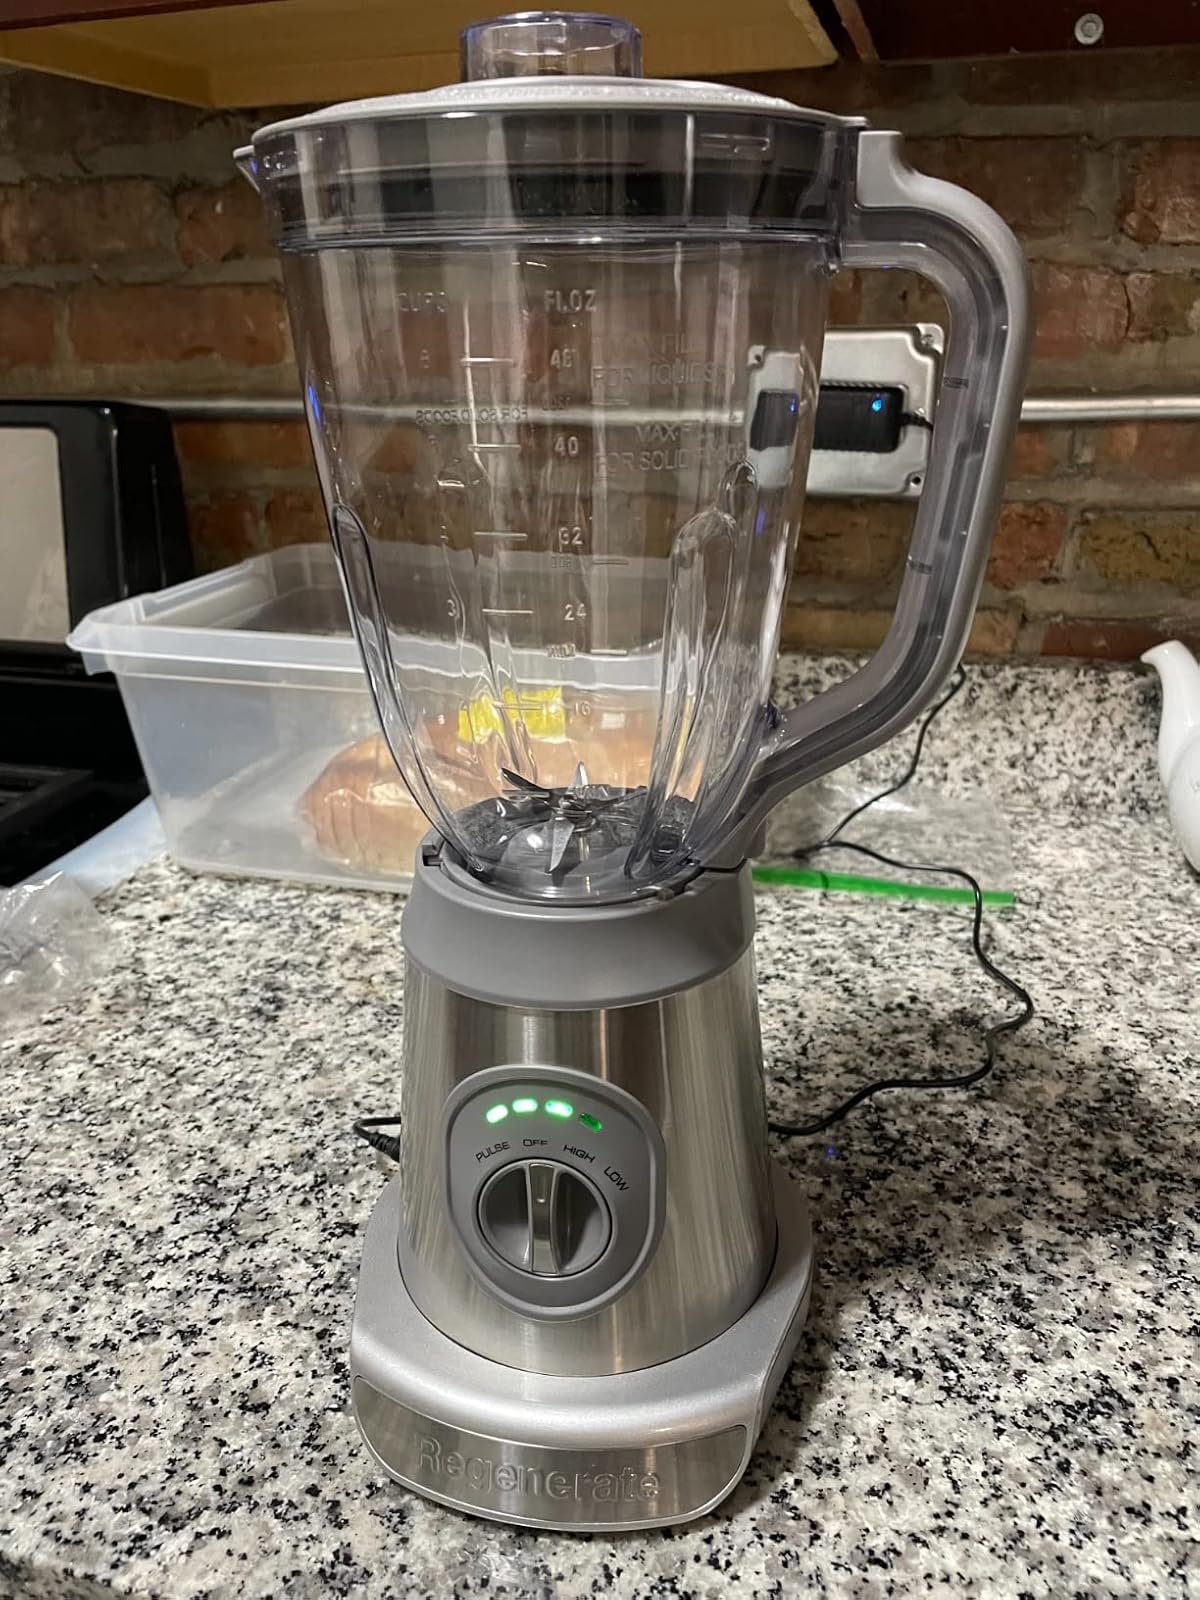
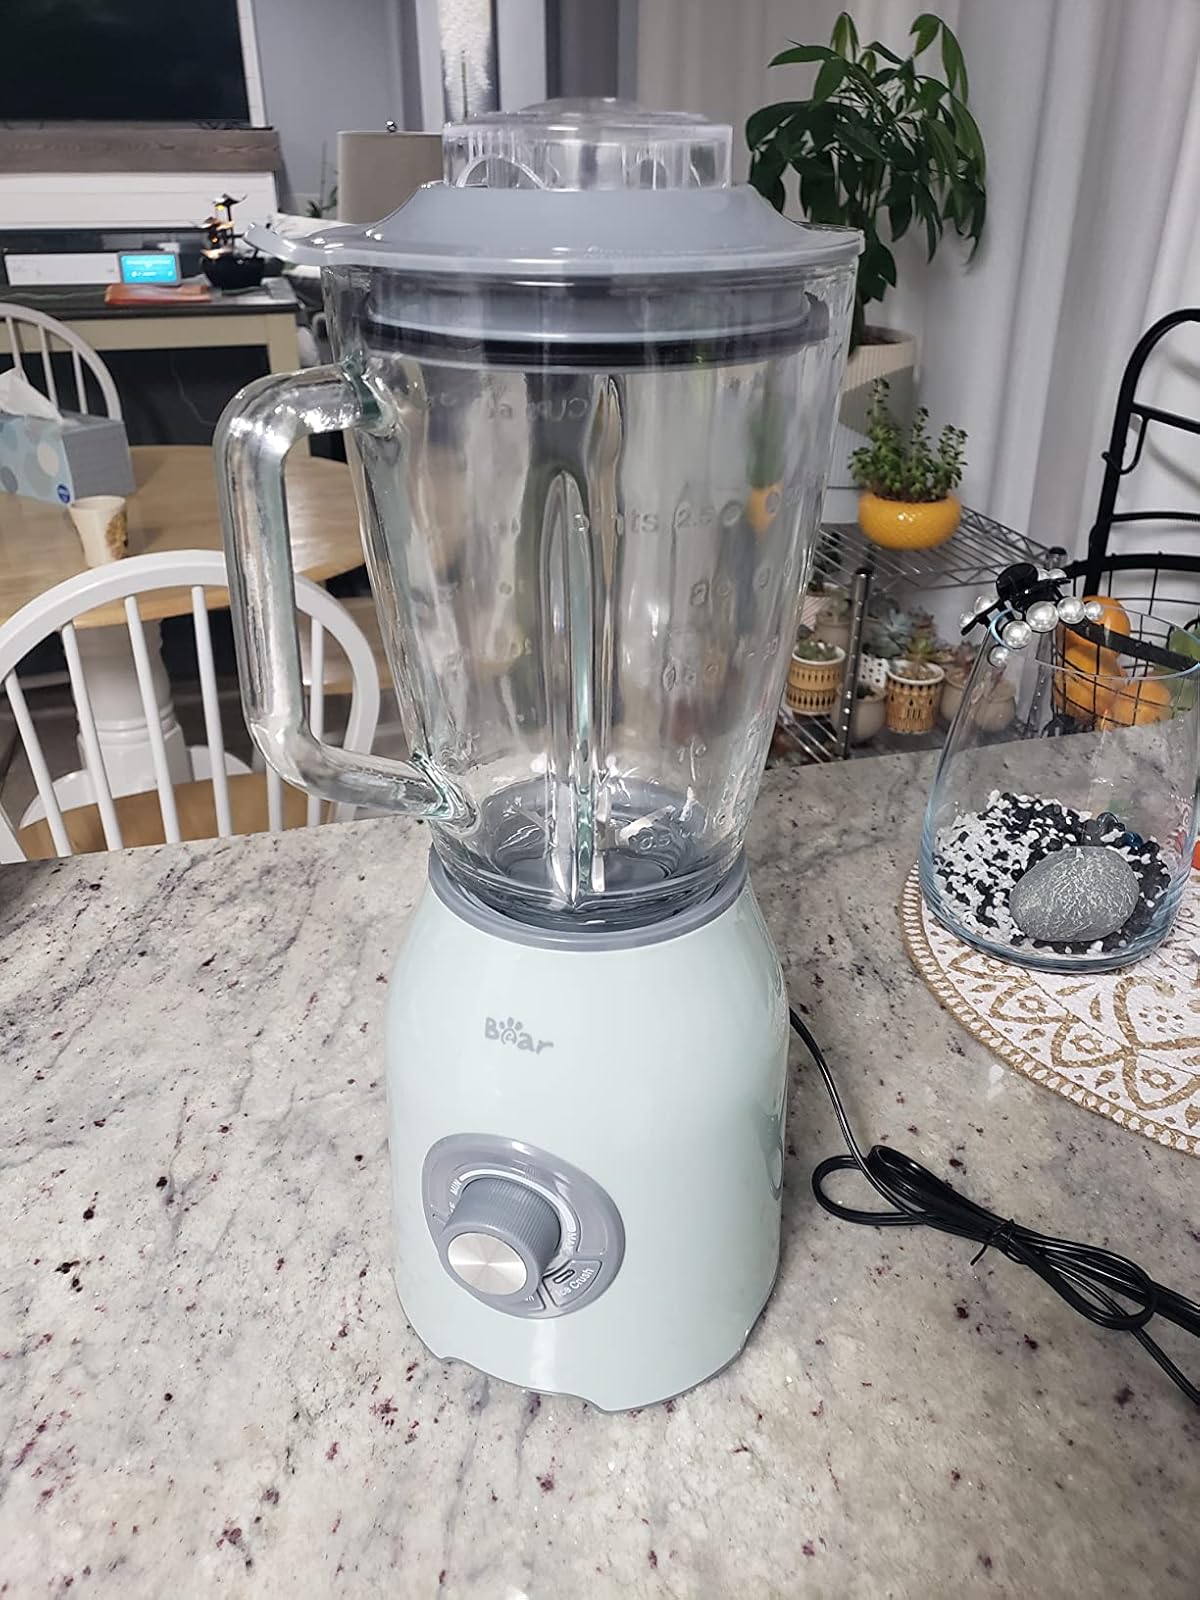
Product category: items_blender
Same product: no